Benjamin Creswick

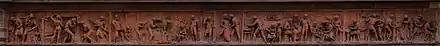
Cutlers Hall frieze

Benjamin Creswick was born in Sheffield, the son of a spectacle-maker. He started his working life as a knife-grinder, but took up sculpture with the encouragement of John Ruskin. In 1887 he modelled a terracotta frieze showing the processes of knife-grinding for the exterior of Cutlers' Hall, in Warwick Lane in the City of London. In the same year he made a frieze for Henry Heath's shop in Oxford Street, London, showing hat-makers at work.